Animal law

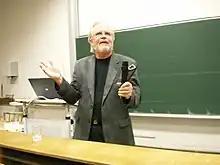
Prominent animal rights scholar Tom Regan

, animal law is being taught in 167 law schools in the US and Canada, including Harvard, Stanford, UCLA, Northwestern, University of Michigan, Georgetown, Duke, and Lewis & Clark.